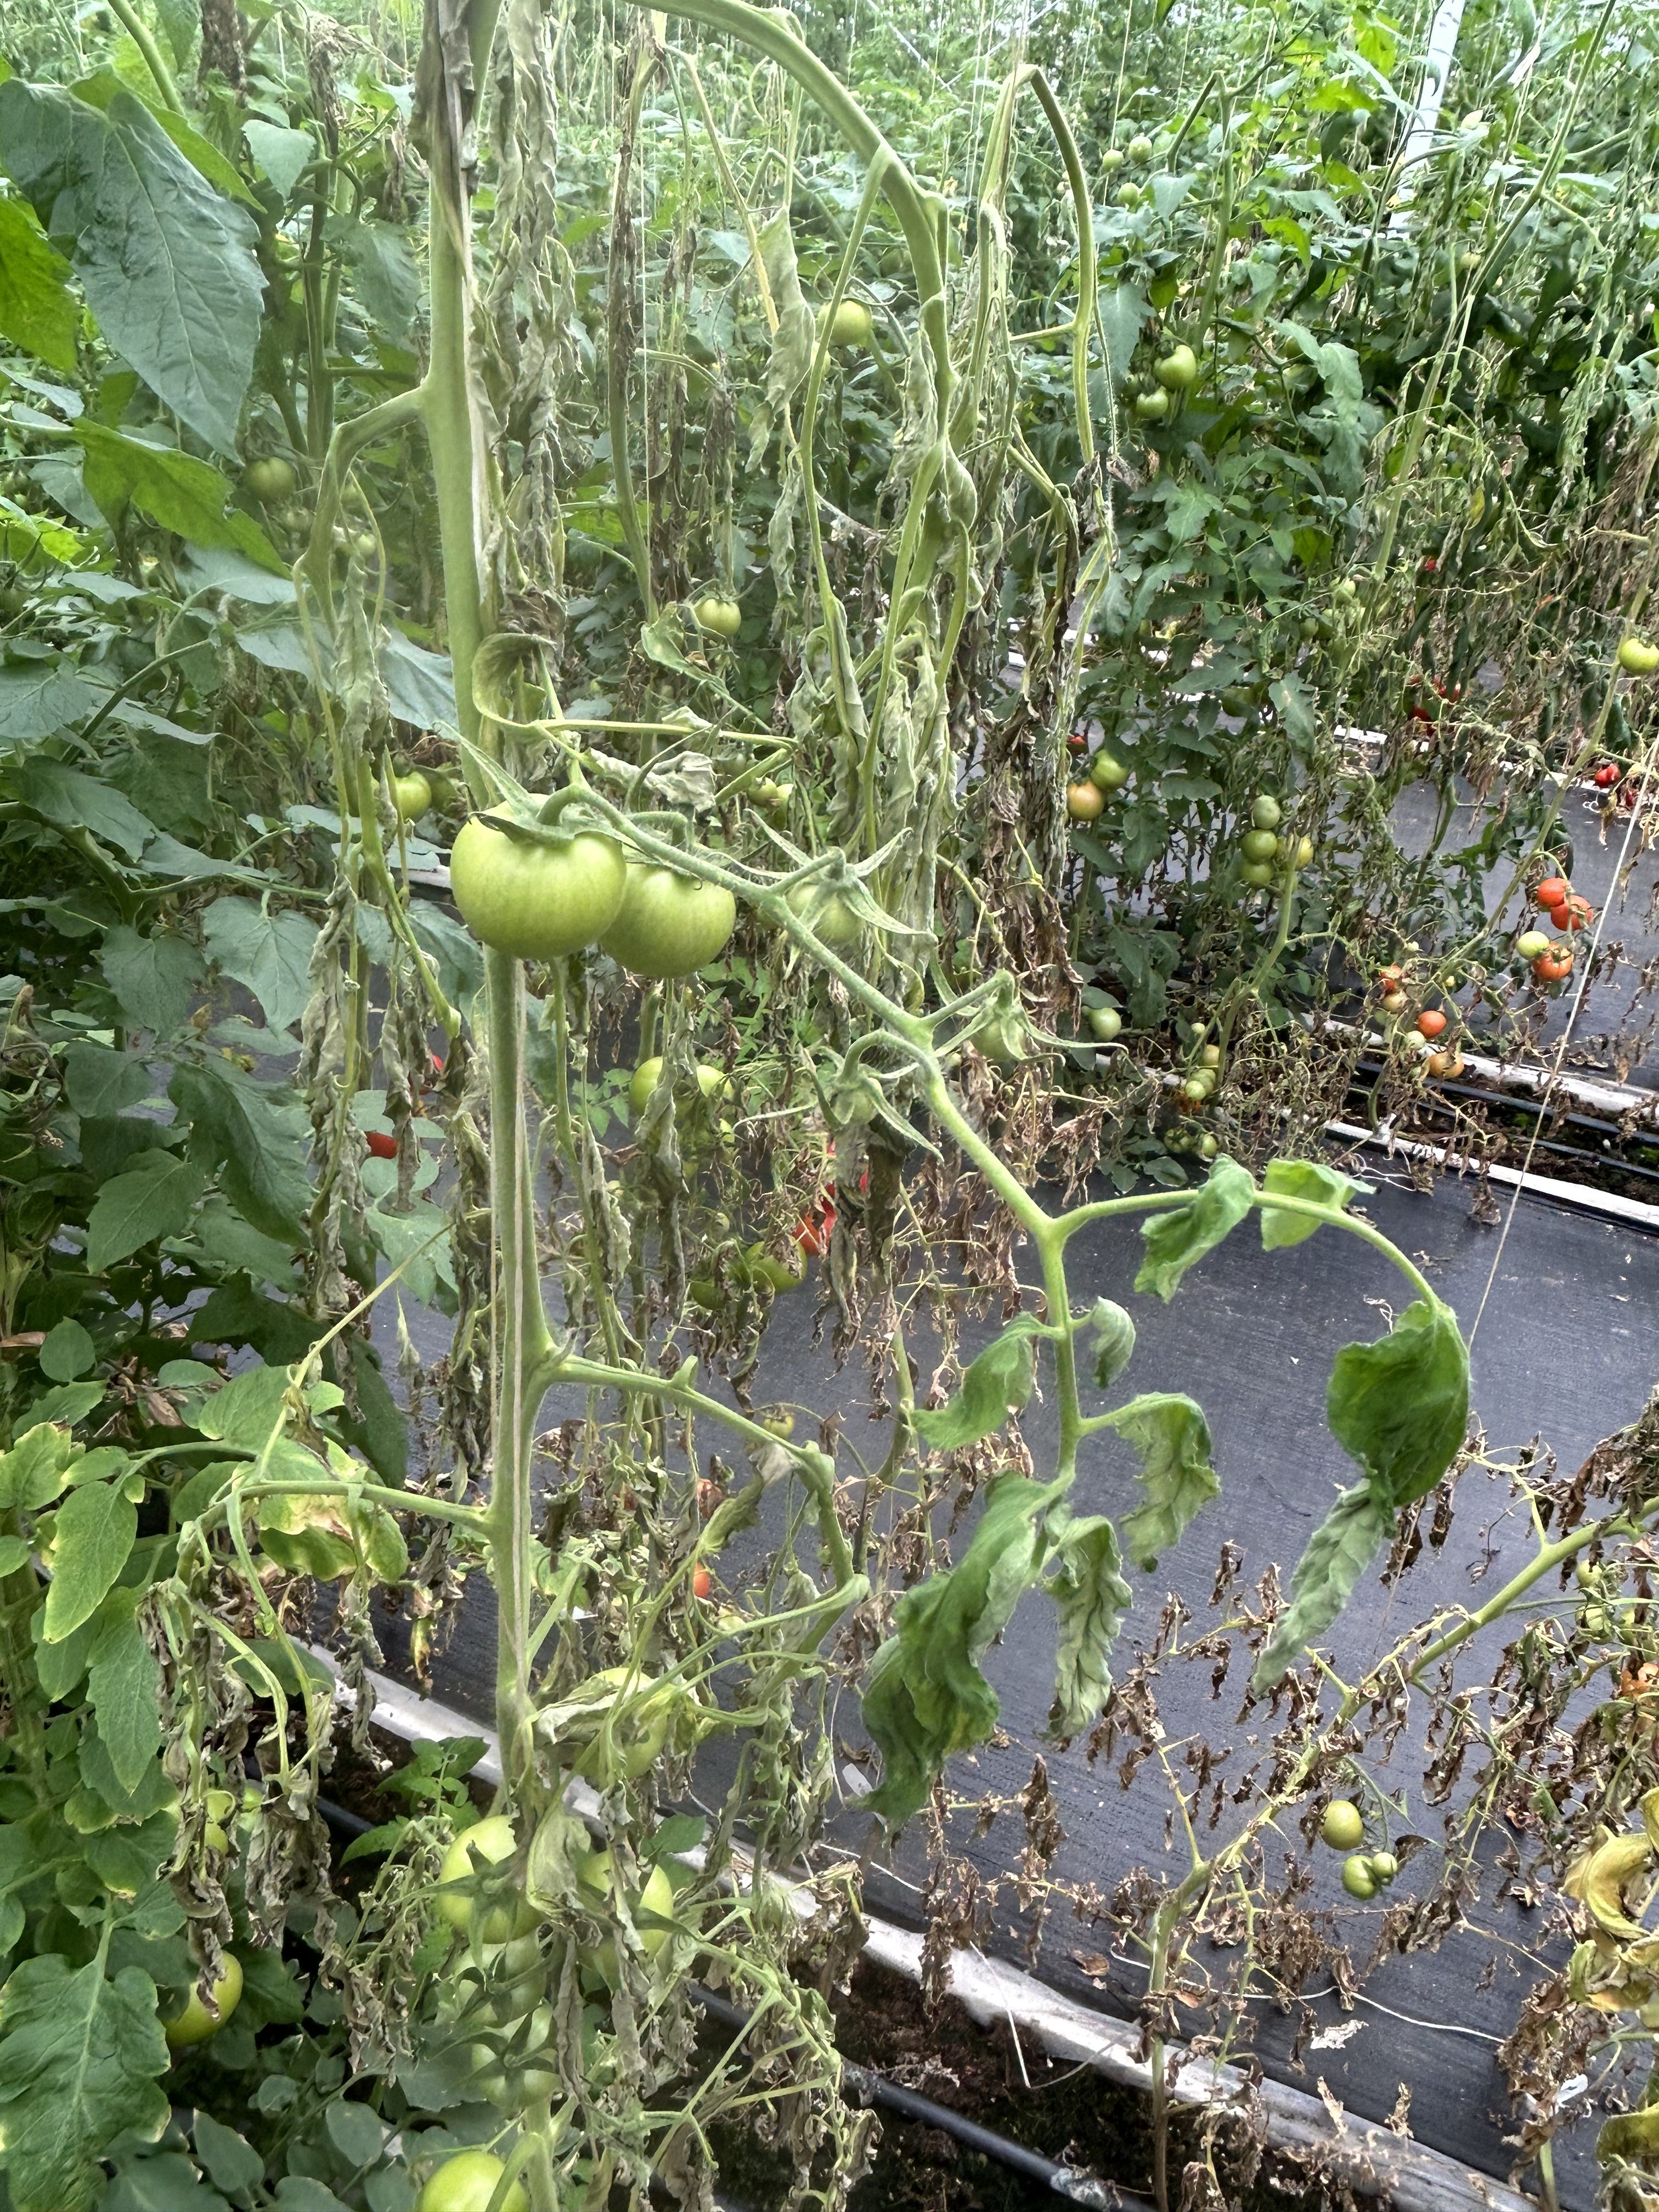
Disease: Wilt